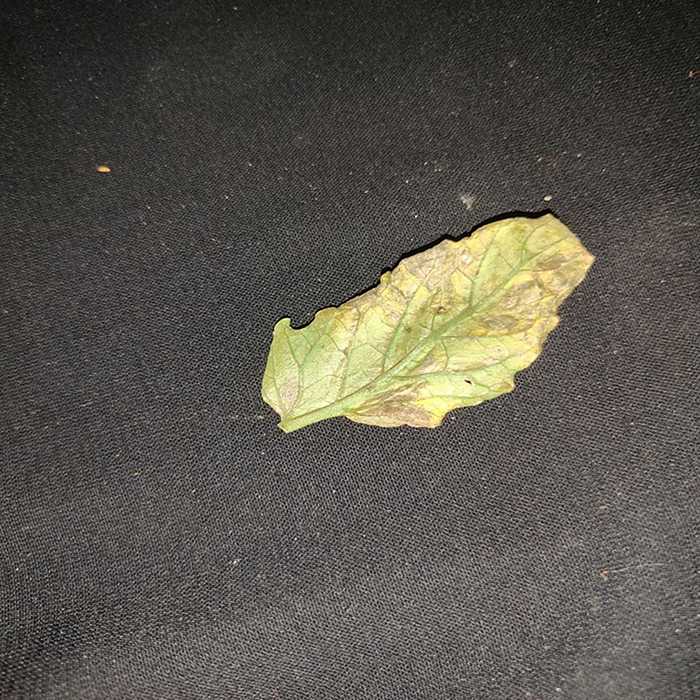
Plant: Tomato
Label: Tomato Bacterial spot